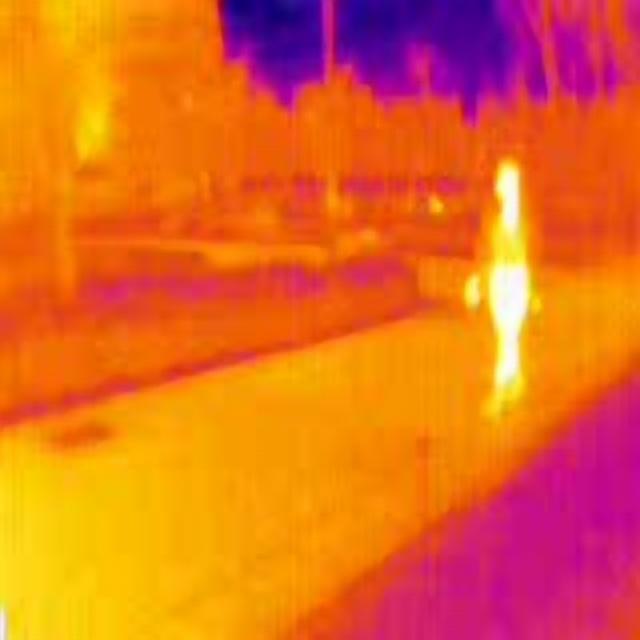
Detected objects:
label: person